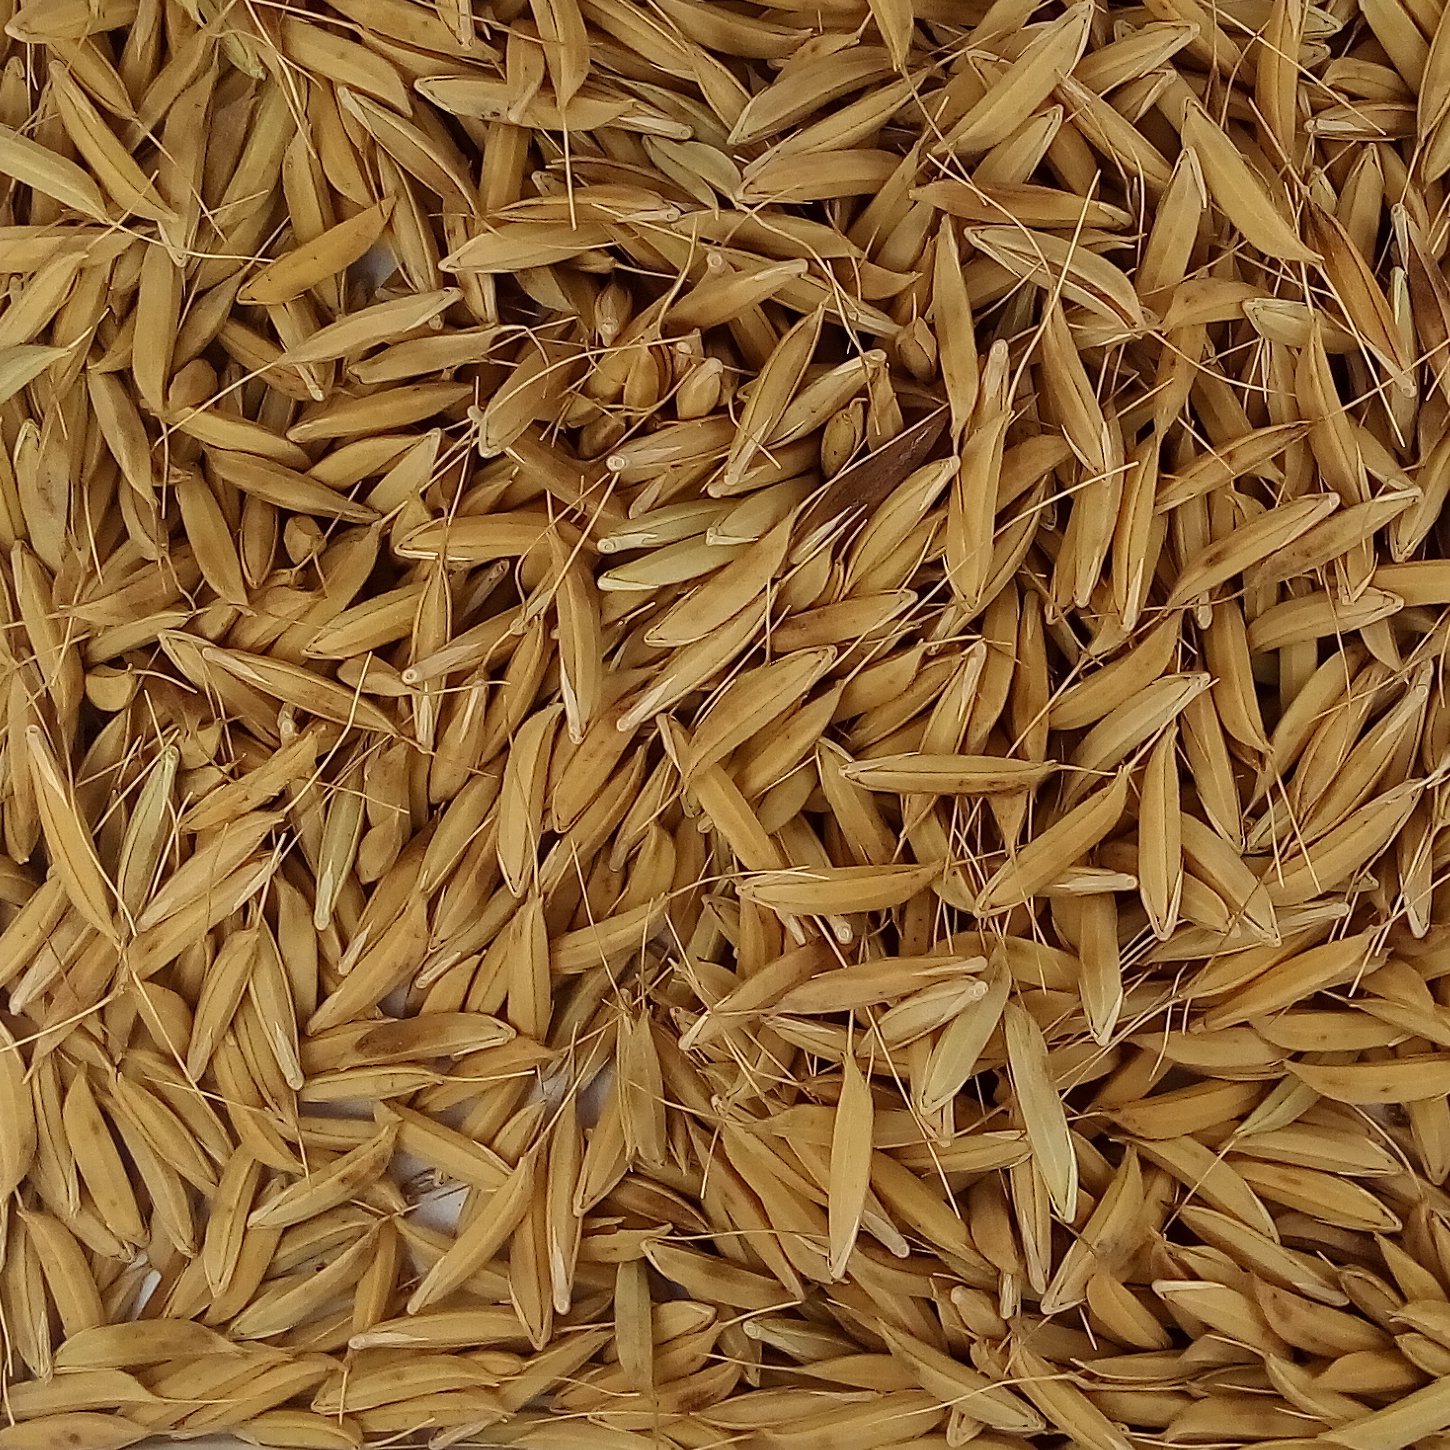
Rice seed variety: CSR_30